Karatepe

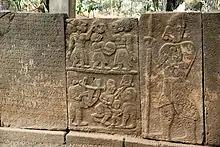
KaratepeNVl6-8

The place was an ancient city of Cilicia, which controlled a passage from eastern Anatolia to the north Syrian plain. It became an important Neo-Hittite center after the collapse of the Hittite Empire in the late 12th century BC. Relics found here include vast historic tablets, statues and ruins, even two monumental gates with reliefs on the sills depicting hunting and warring and a boat with oars; pillars of lions and sphinxes flank the gates.